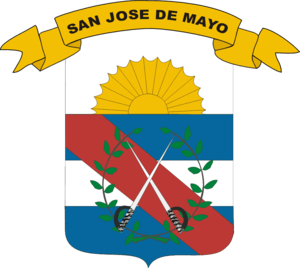
Le département de San José est situé dans le sud-ouest de l'Uruguay.